Emma Hamilton (film)

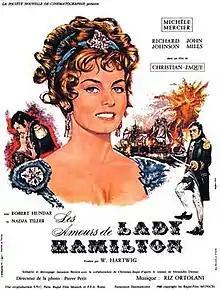
French release poster

Emma Hamilton is a 1968 historical drama film directed by Christian-Jaque and starring Michèle Mercier, Richard Johnson and John Mills. It was partly based on the 1864 novel "La Sanfelice" by Alexandre Dumas and depicts the love affair between Emma Hamilton and Horatio Nelson. It was a co-production between Italy, West Germany and France.